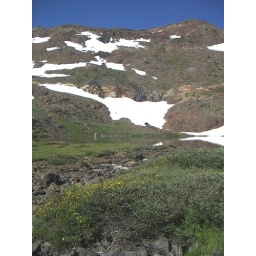
Snowfields and red rock near camp 1